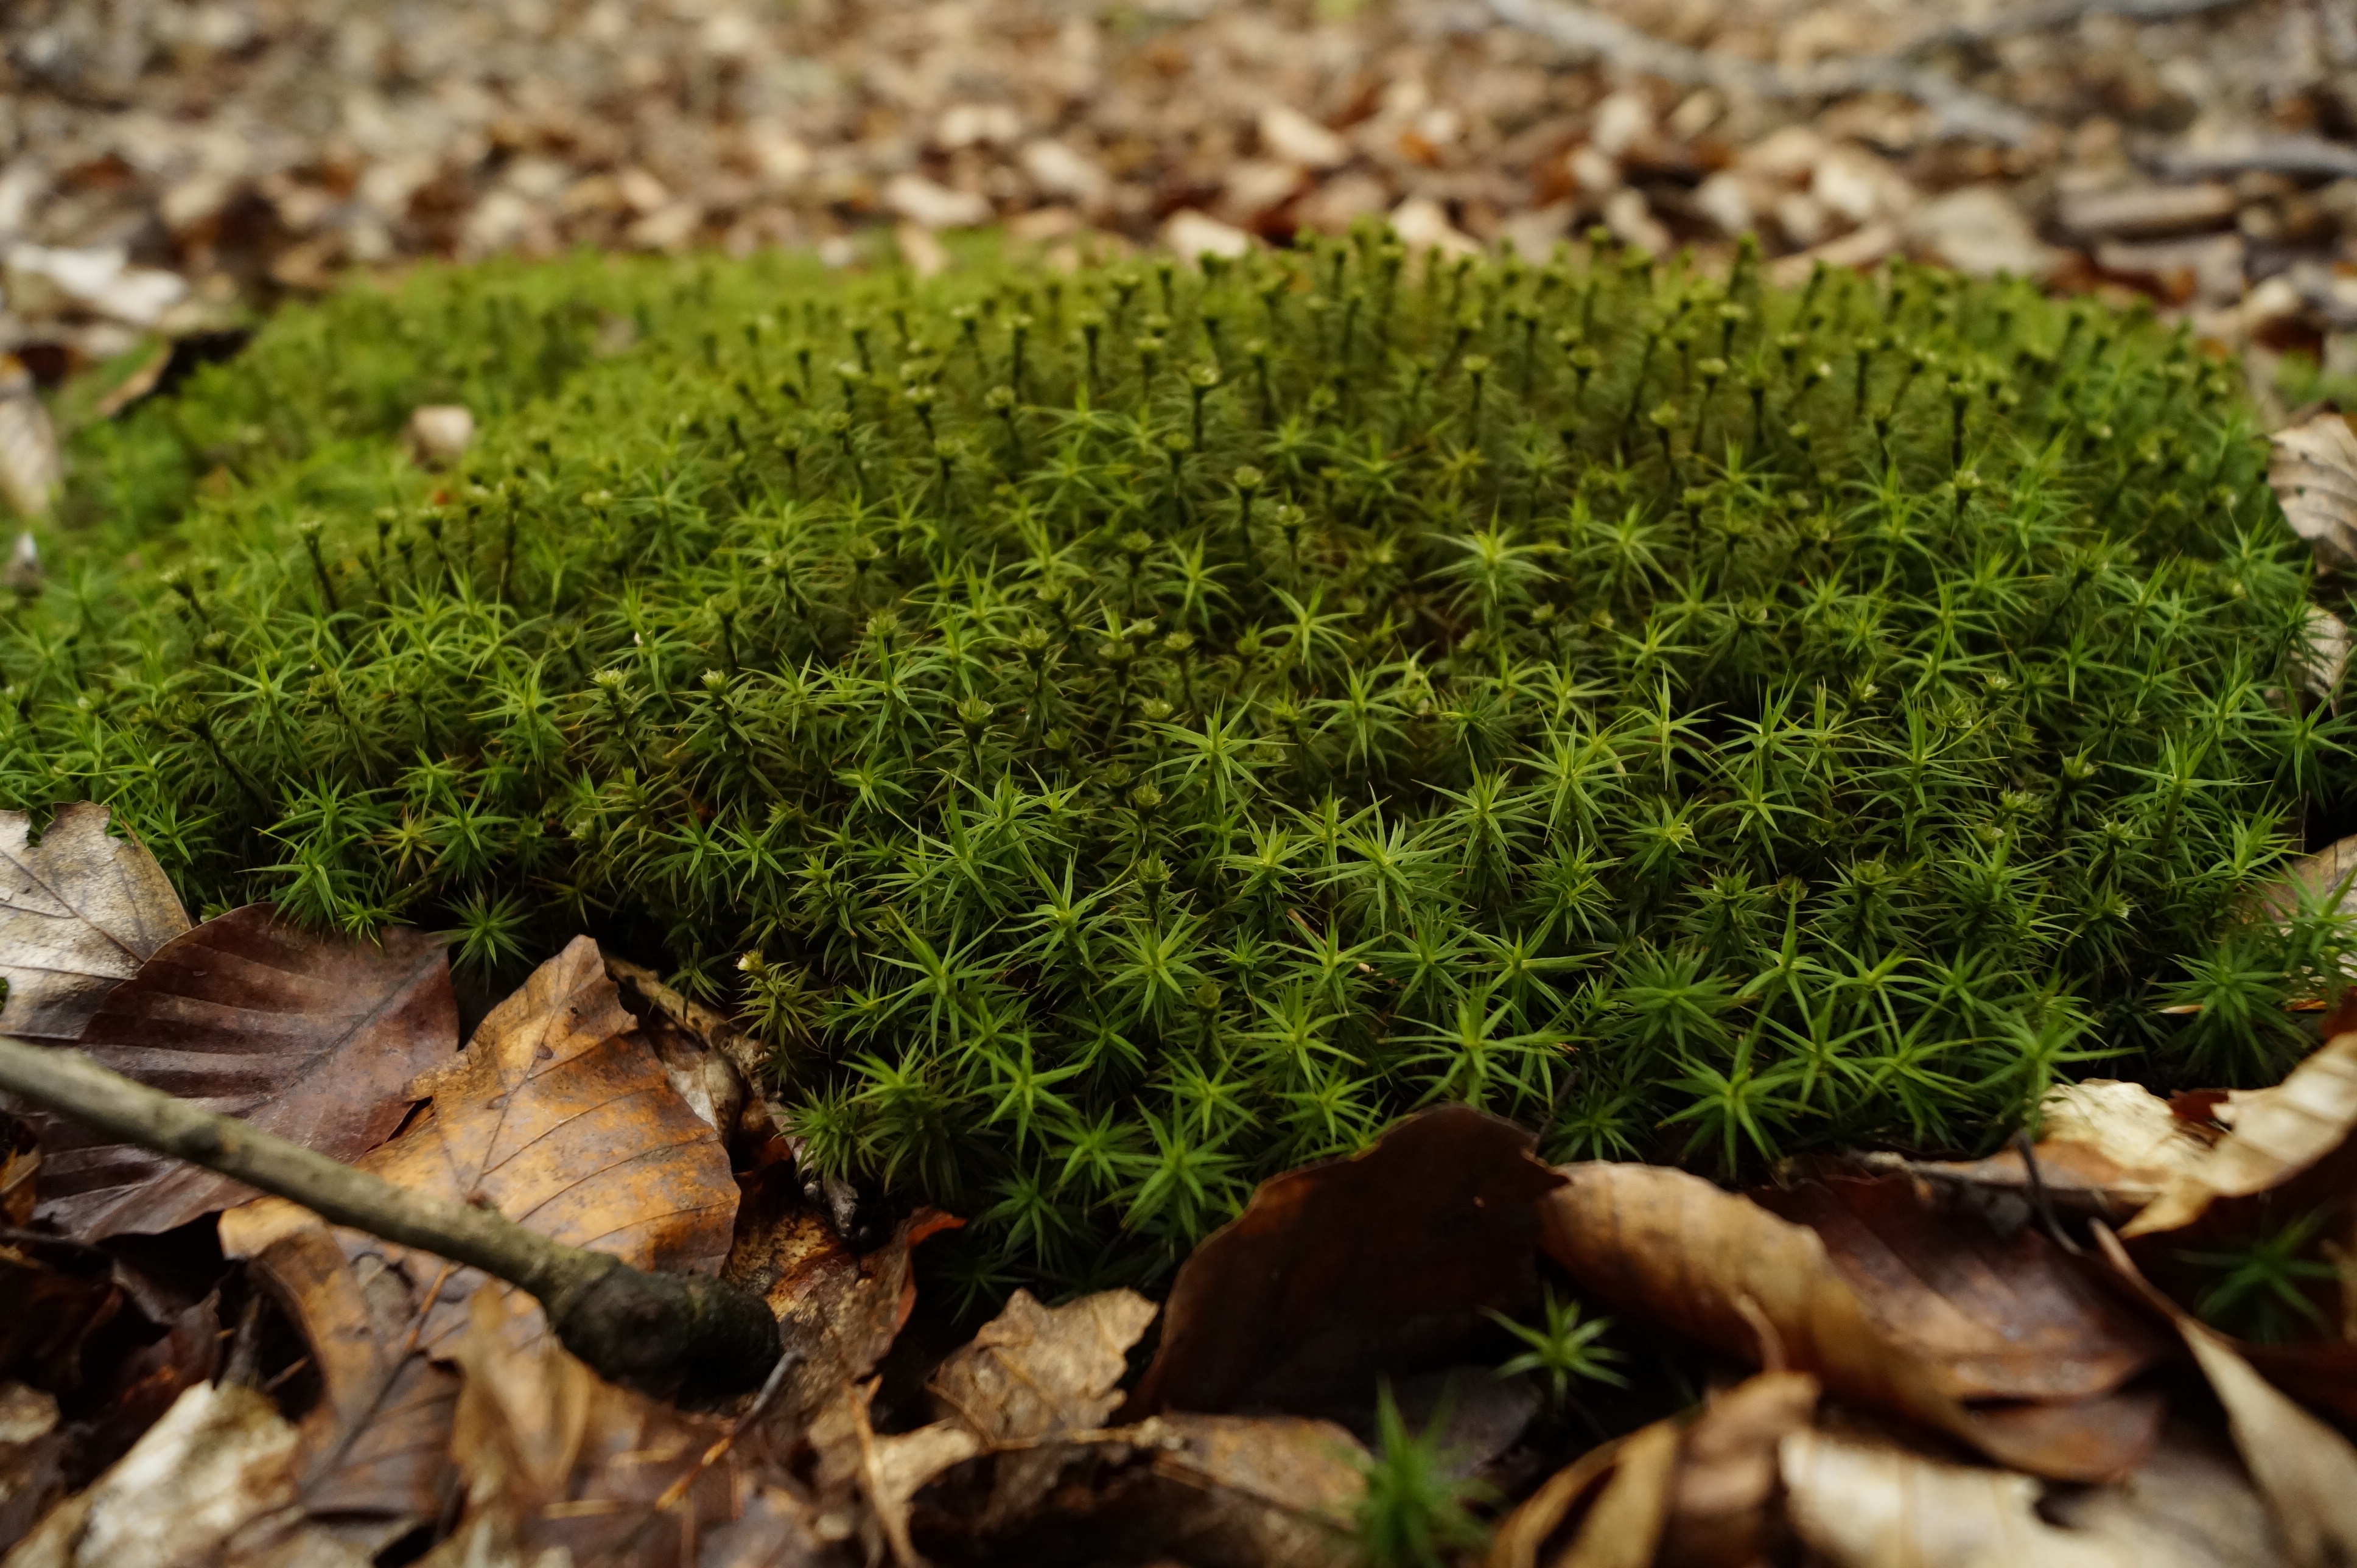
tree, nature, forest, grass, plant, lawn, leaf, flower, summer, moss, green, herb, autumn, soil, botany, flora, undergrowth, woodland, grass family, land plant, non vascular land plant